Rudolph and Louise Ebert House

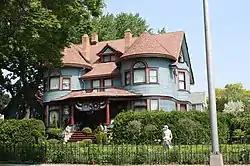
Rudolph and Louise Ebert House

The Rudolph and Louise Ebert House is located in Fond du Lac, Wisconsin.